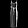
Label: Dress